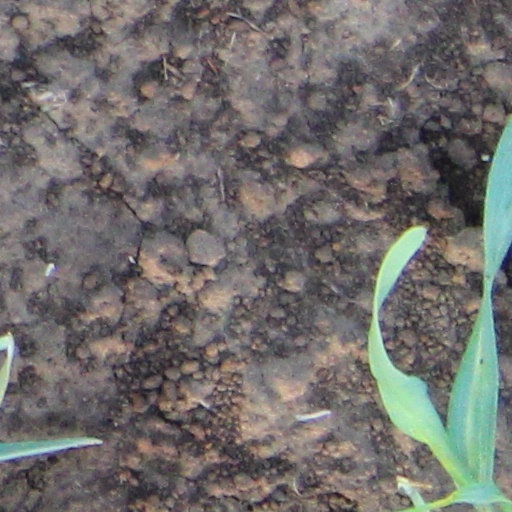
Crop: wheat